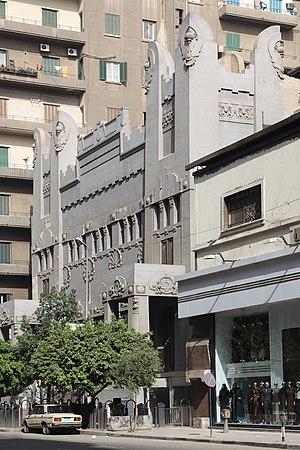
La synagogue Cha'ar HaChamaïm est la plus grande synagogue sépharade du Caire, en Égypte.